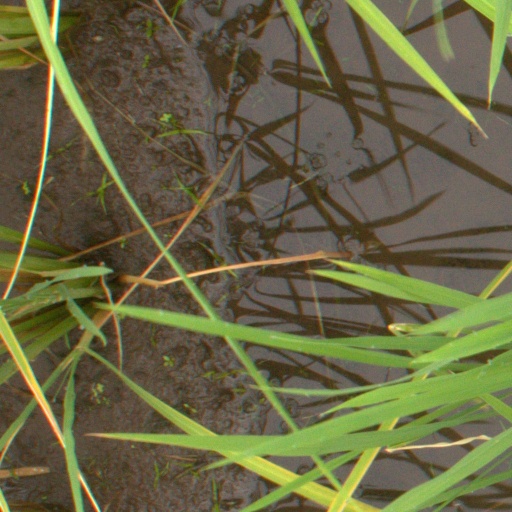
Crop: rice